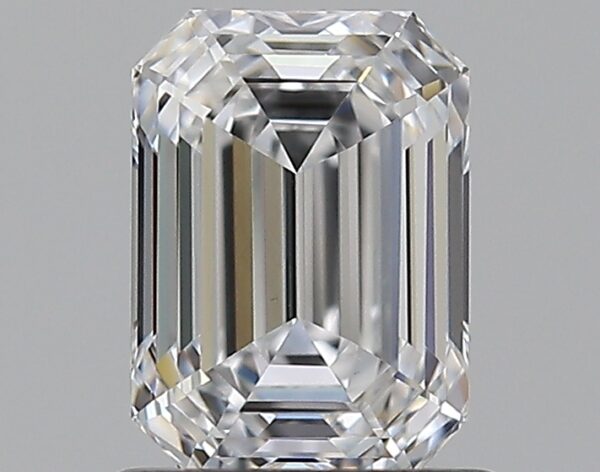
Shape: emerald
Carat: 1
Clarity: VS1
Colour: D
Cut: EX
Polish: EX
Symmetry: VG
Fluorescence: N
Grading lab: GIA
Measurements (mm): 6.62 x 4.75 x 3.2